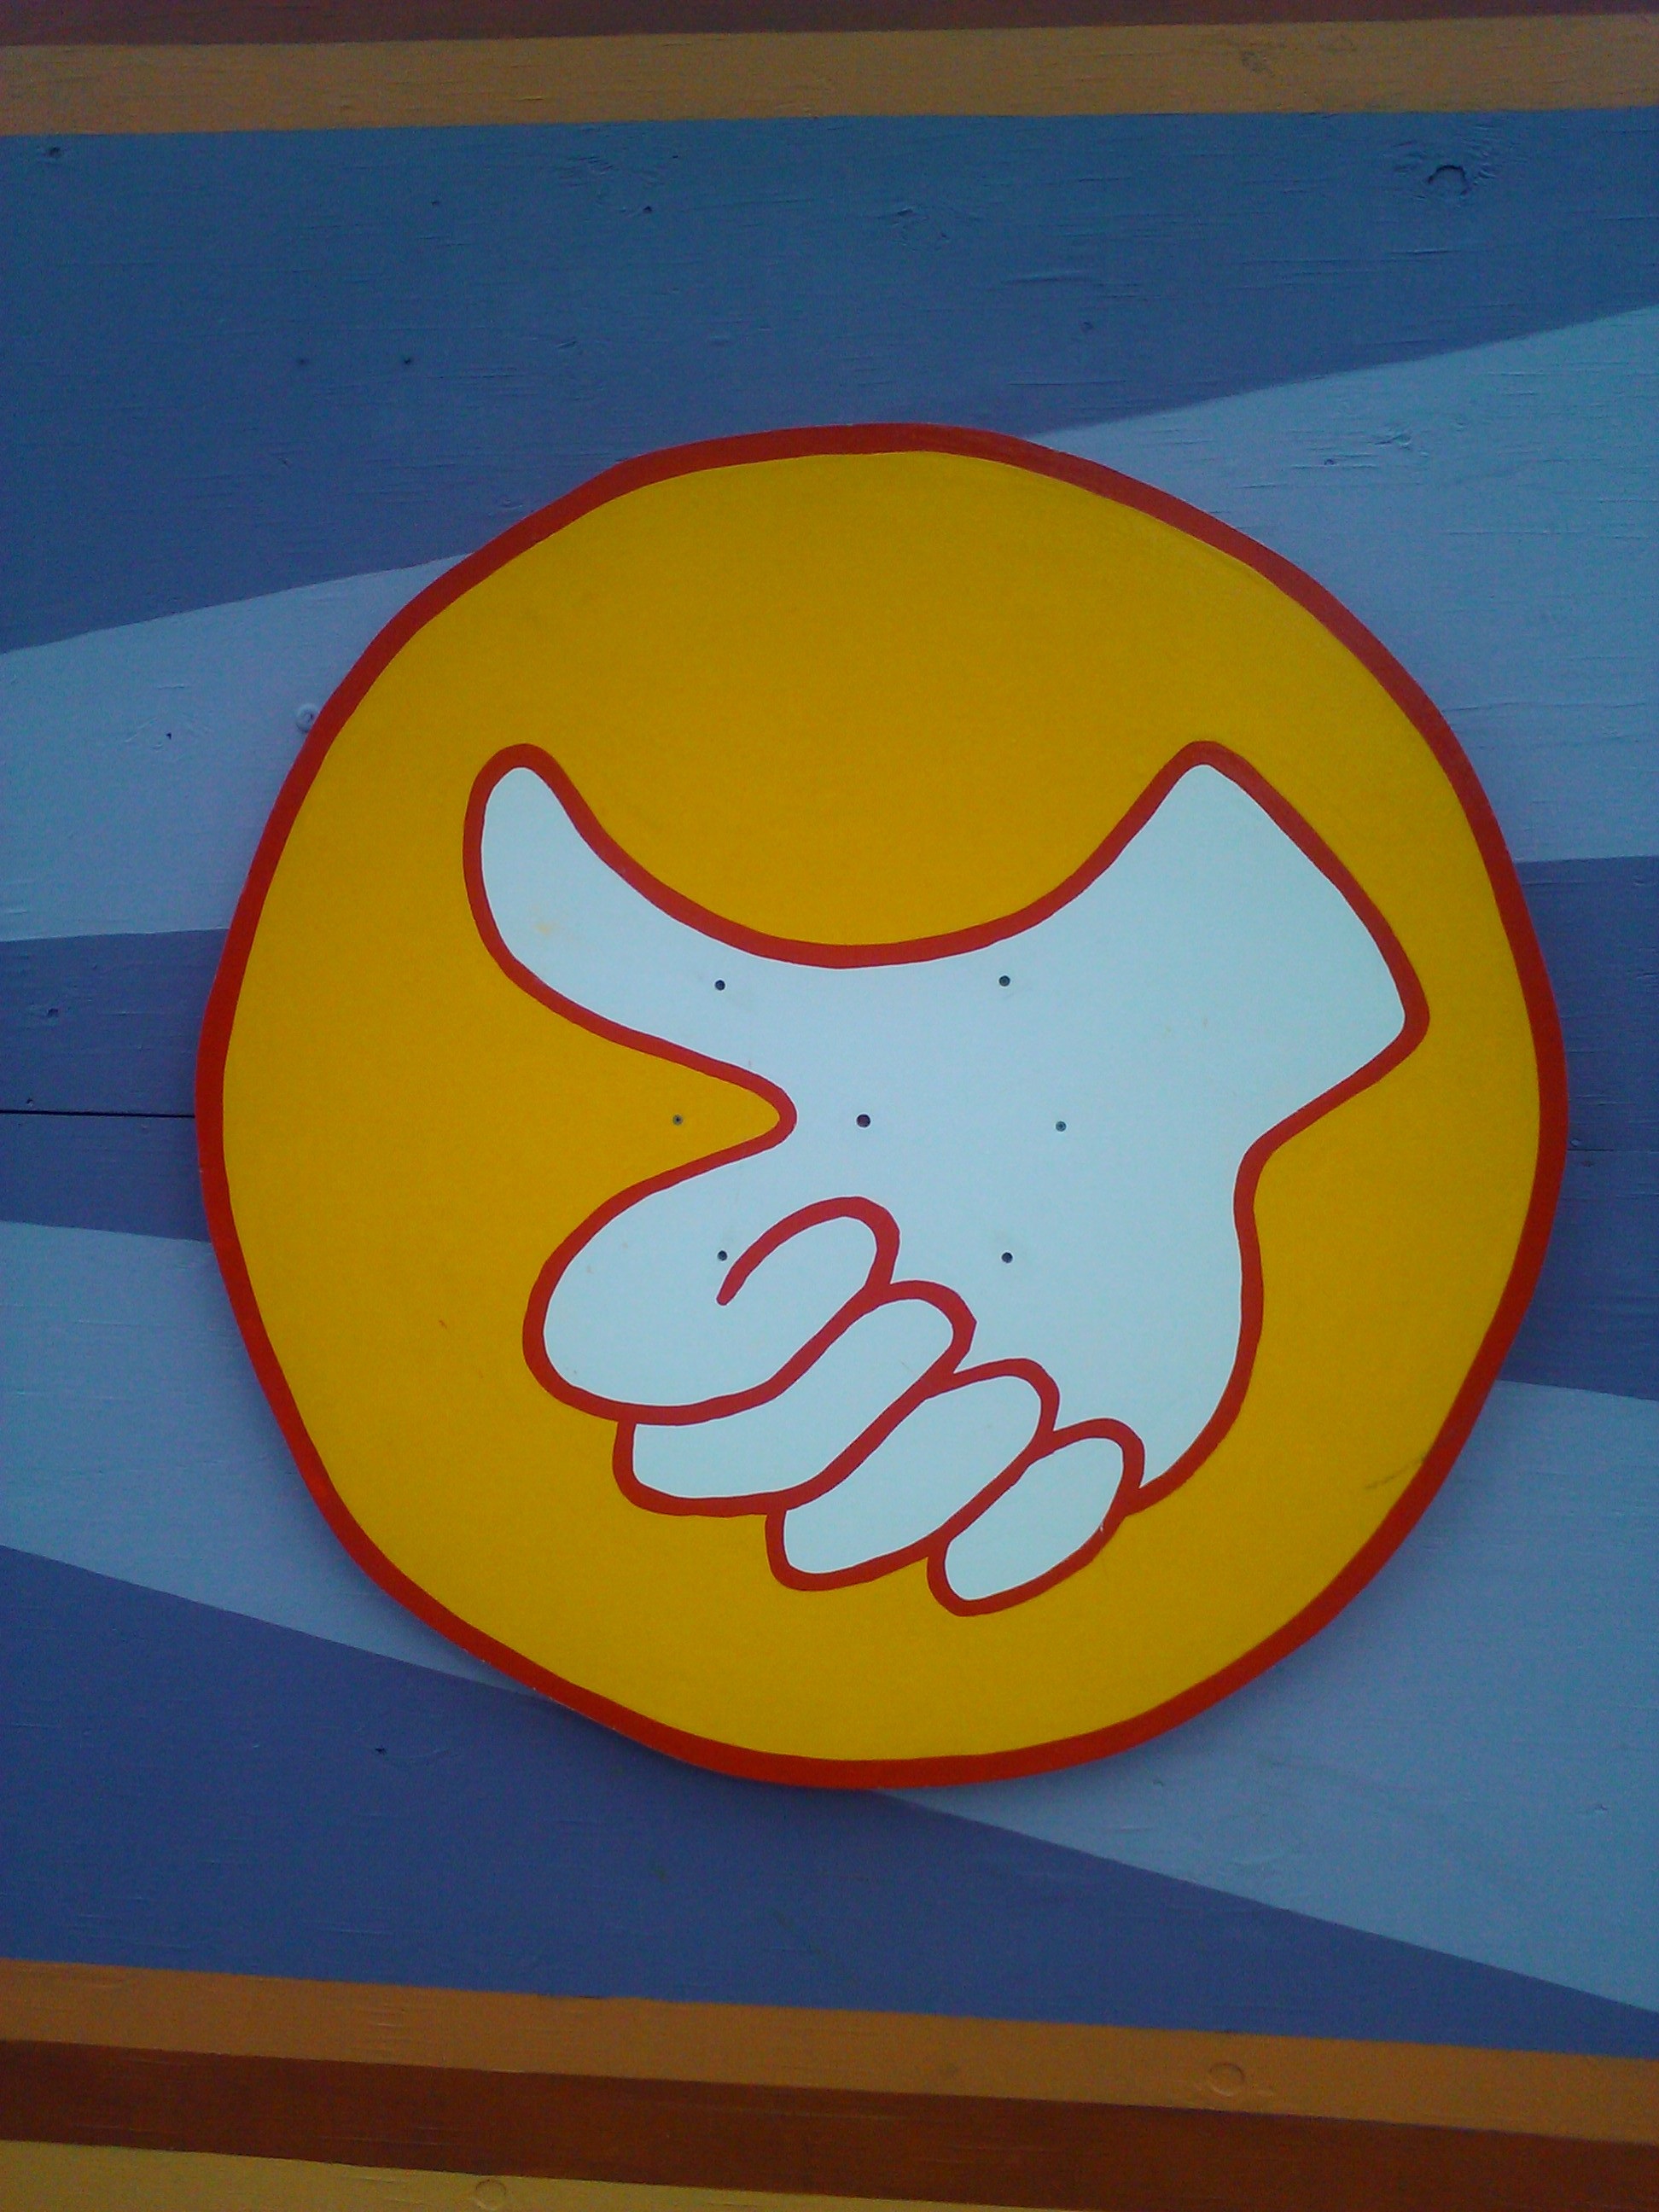
hand, white, number, sign, symbol, color, blue, yellow, circle, painting, thumbs up, vote, art, illustration, happy, yes, painted, good, icon, shape, ok, success, positive, support, excellence, thumbs, agreement, successful